Bryn Oer Tramway

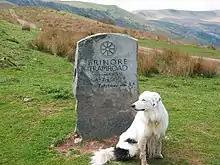
Stone marker

The Bryn Oer Tramway (also known as the Brinore Tramroad) was a horse-worked narrow-gauge railway built in South Wales in 1814.